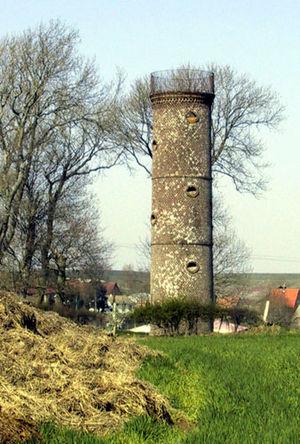
Le télégraphe Chappe est un moyen de communication visuel par sémaphore, sur des distances de plusieurs centaines de kilomètres, mis au point par Claude Chappe en 1794. Les sémaphores sont en général placés sur des tours dites tours Chappe.